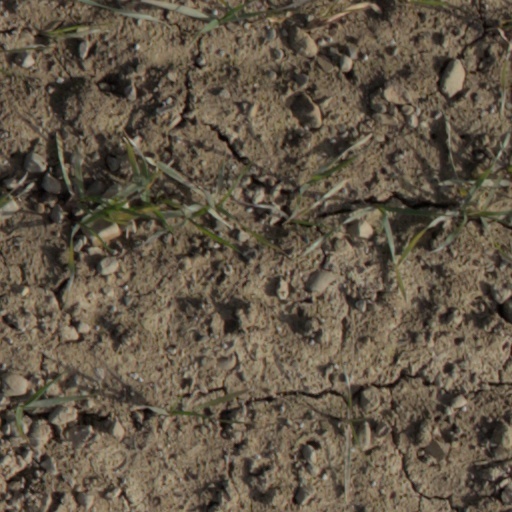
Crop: wheat